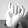
ASL letter: I